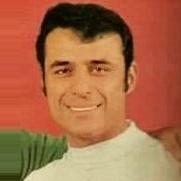
Age: 31